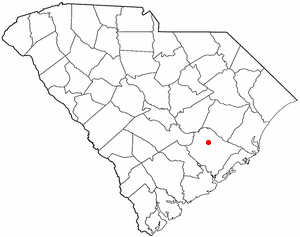
La ville de Bonneau est située dans le comté de Berkeley, dans l’État de Caroline du Sud, aux États-Unis. Sa population s’élevait à 487 habitants lors du recensement de 2010, estimée à 473 habitants en 2016.